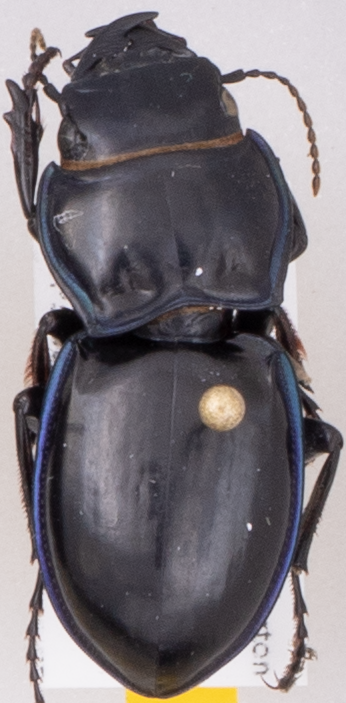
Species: Pasimachus elongatus
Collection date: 2022-07-26
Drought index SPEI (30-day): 1.19
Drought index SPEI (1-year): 0.512
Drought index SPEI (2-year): -0.86